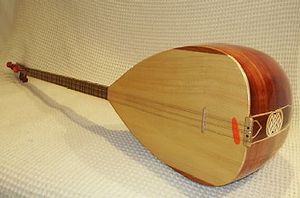
Saz
Saz
Saz er en betegnelse der bruges om en række langhalsede lutinstrumenter. Instrumentet bruges i tyrkisk, aserbajdsjansk, kurdisk, assyrisk, armenisk og balkansk musik.